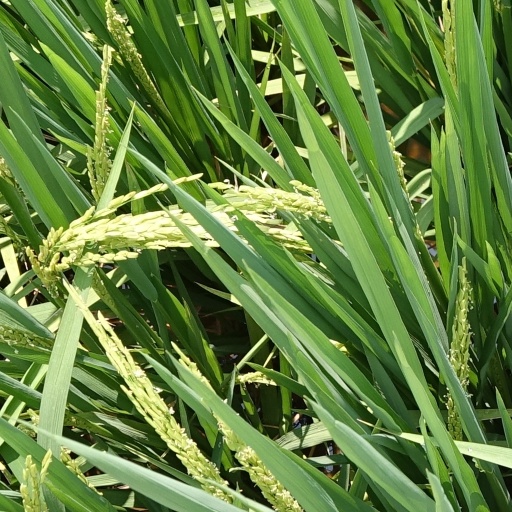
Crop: rice